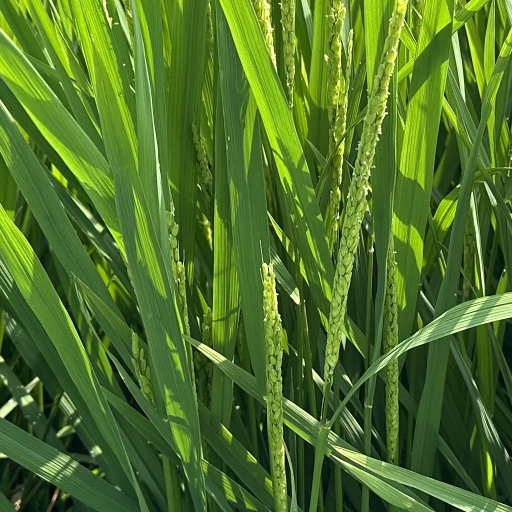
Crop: rice